COVID-19 pandemic in Washington (state)

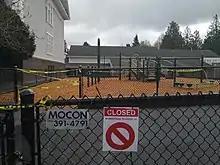
Playground at a Seattle elementary school is closed due to the epidemic on March 25

Several national media outlets reported that fewer Seattle residents were observed outside in public places in early March. Local businesses, especially in tourist areas, reported fewer customers and sales.